Jimmy Webster

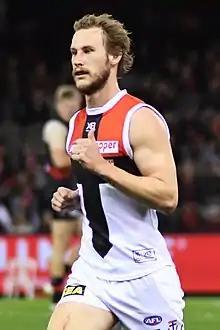
Webster playing for St Kilda in August 2018

Jimmy Webster (born Jamie Webster, 28 June 1993) is a professional Australian rules footballer who plays the St Kilda Football Club in the Australian Football League (AFL). He was recruited by the club in the 2011 National Draft, with pick #42. Webster made his debut in Round 7, 2013, against at Docklands Stadium.